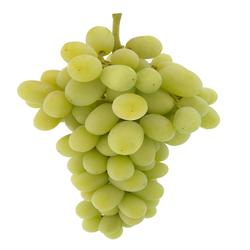
Label: Grapes